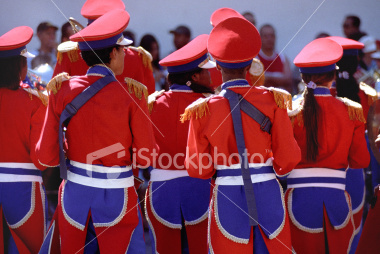
Label: not_food